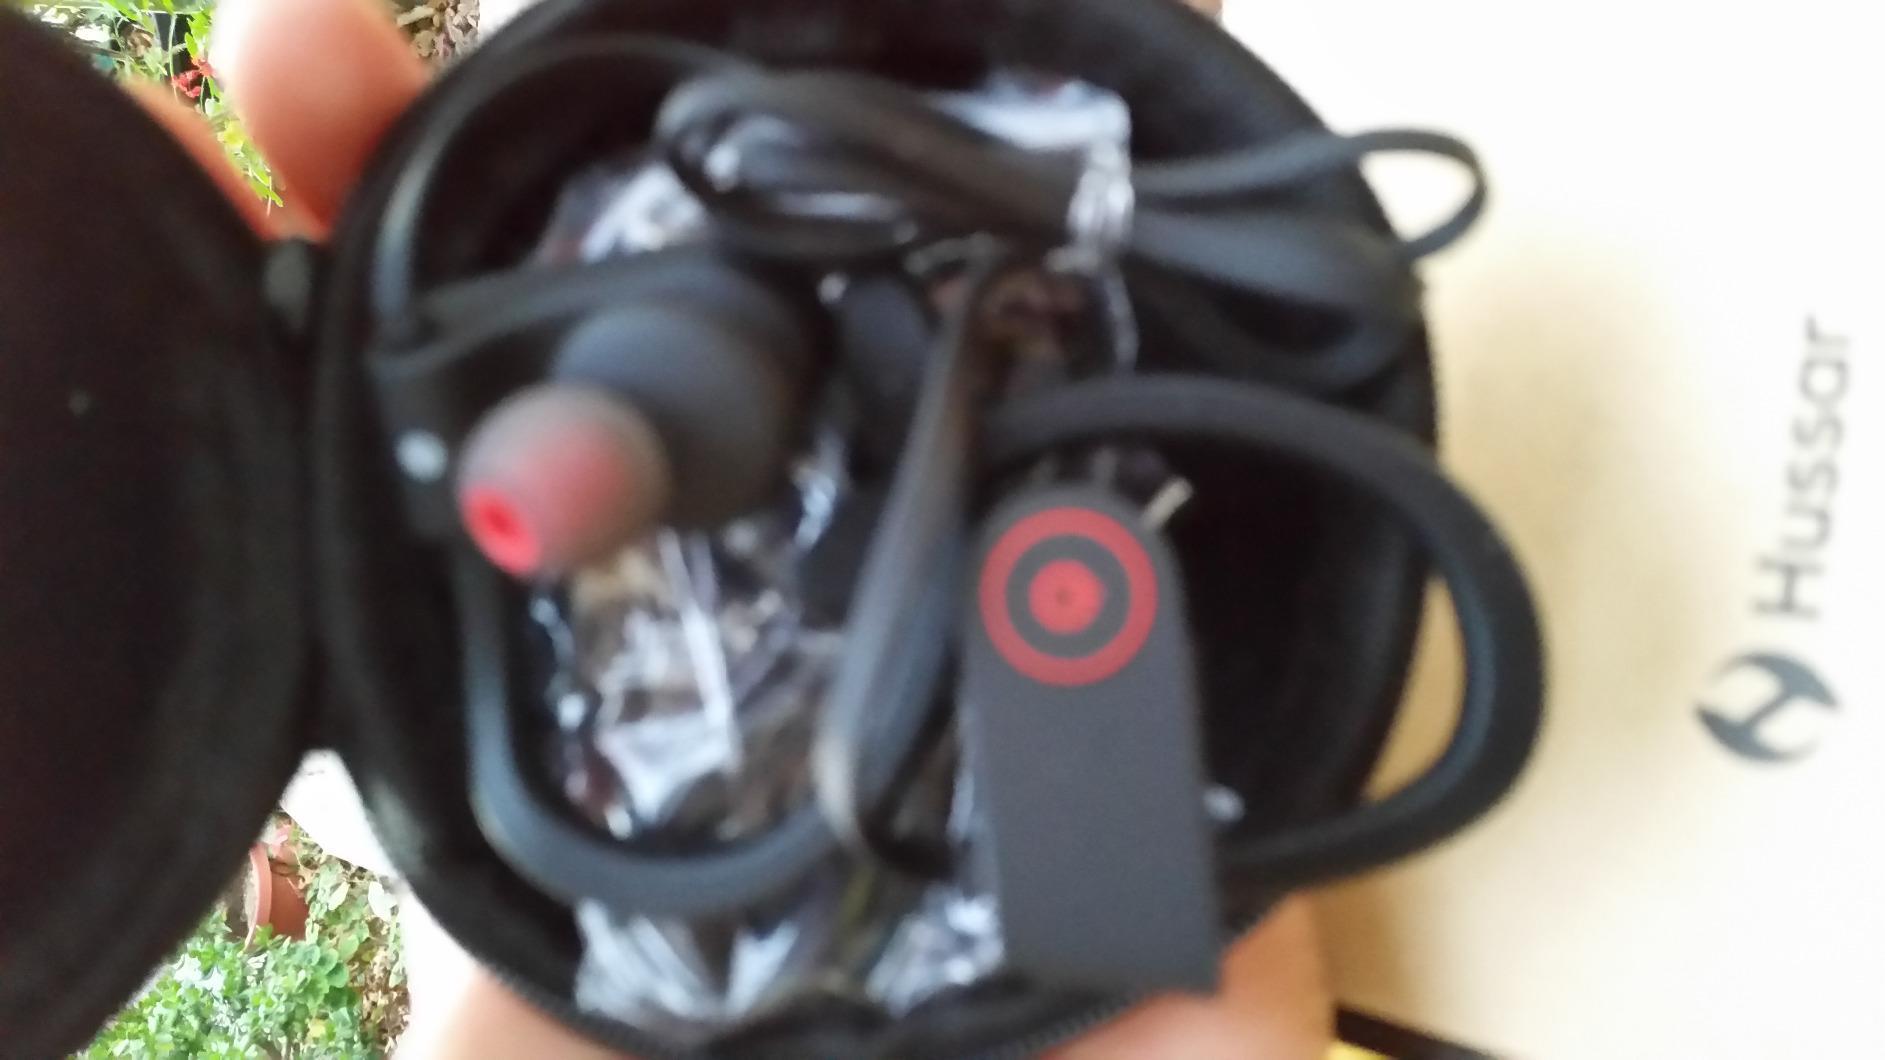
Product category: headphones
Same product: yes